Miami RedHawks baseball

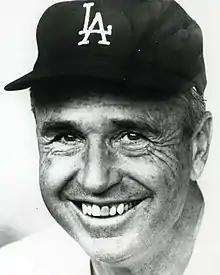
Walter Alston, Dodgers 1976

Walter Alston lettered three years for Miami in both baseball and basketball. He played professionally for the St. Louis Cardinals organization, playing just one game at the major league level (two innings, one at bat) in 1936. After stints in the minors as both a player and manager, Alston returned to the big leagues with the Brooklyn Dodgers as manager in 1954, then moved with the team to Los Angeles in 1958, where he coached until retiring in 1976.